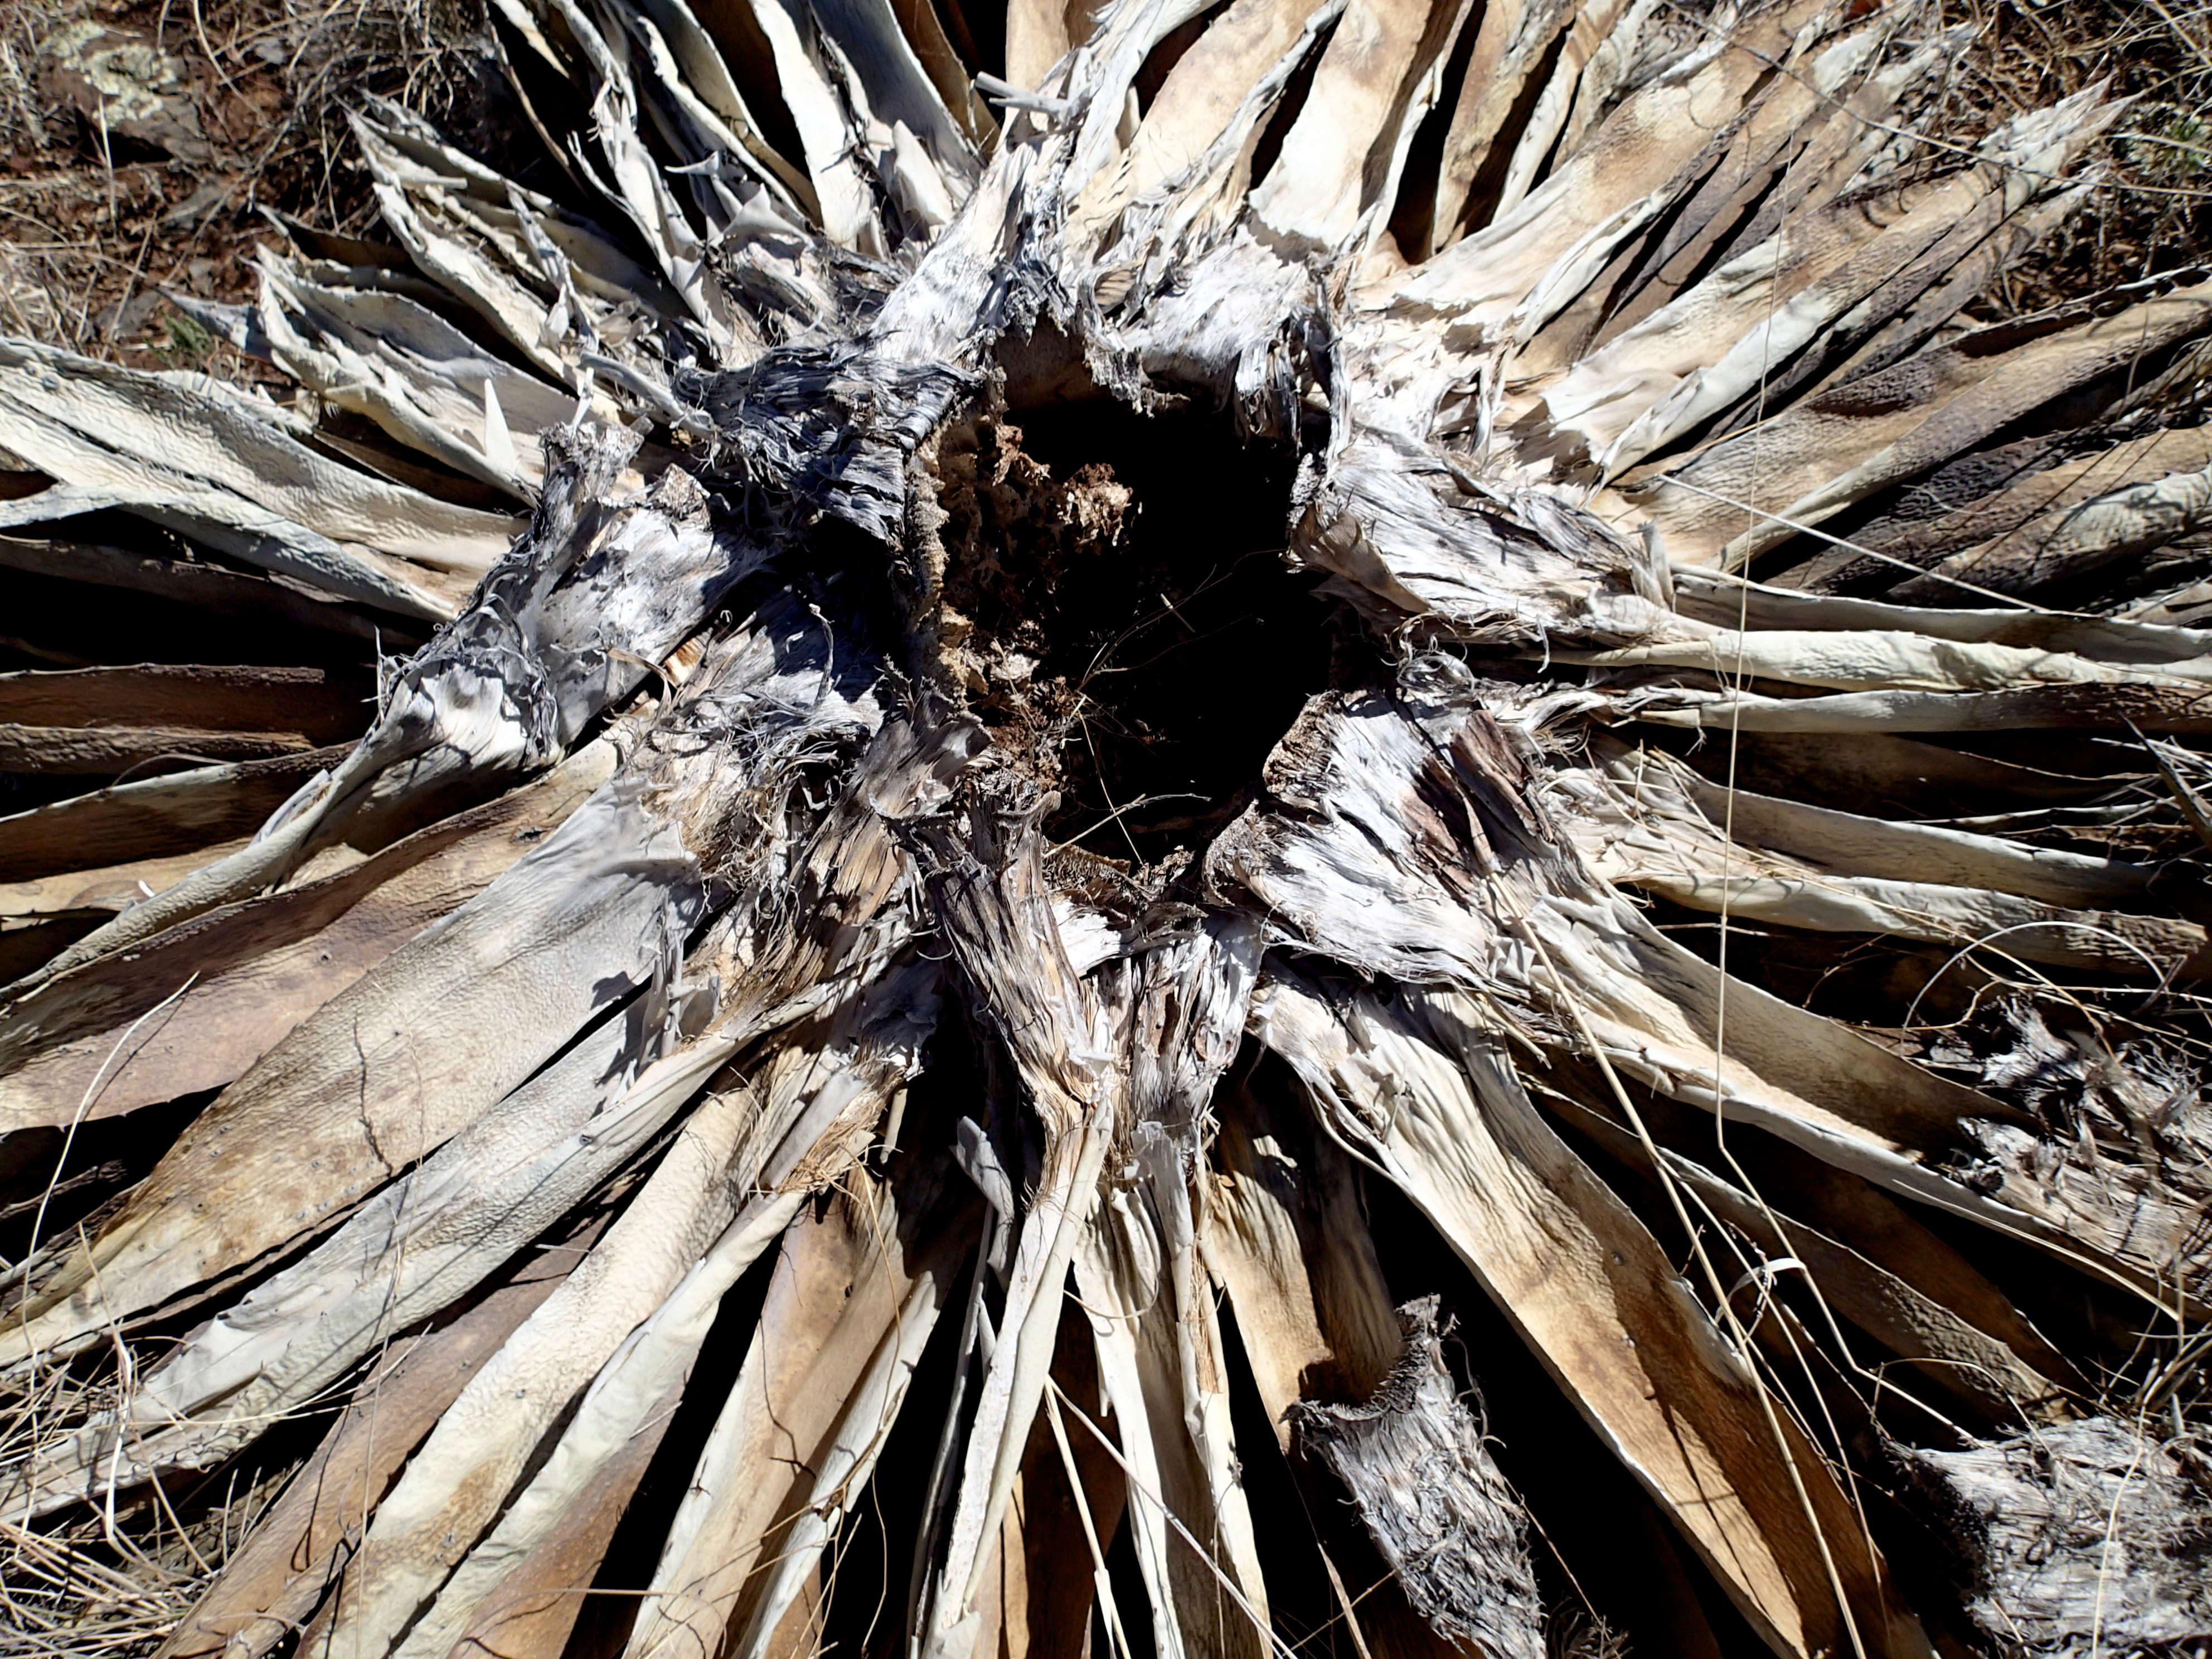
tree, cactus, plant, flower, food, produce, flora, flowering plant, land plant, arecales